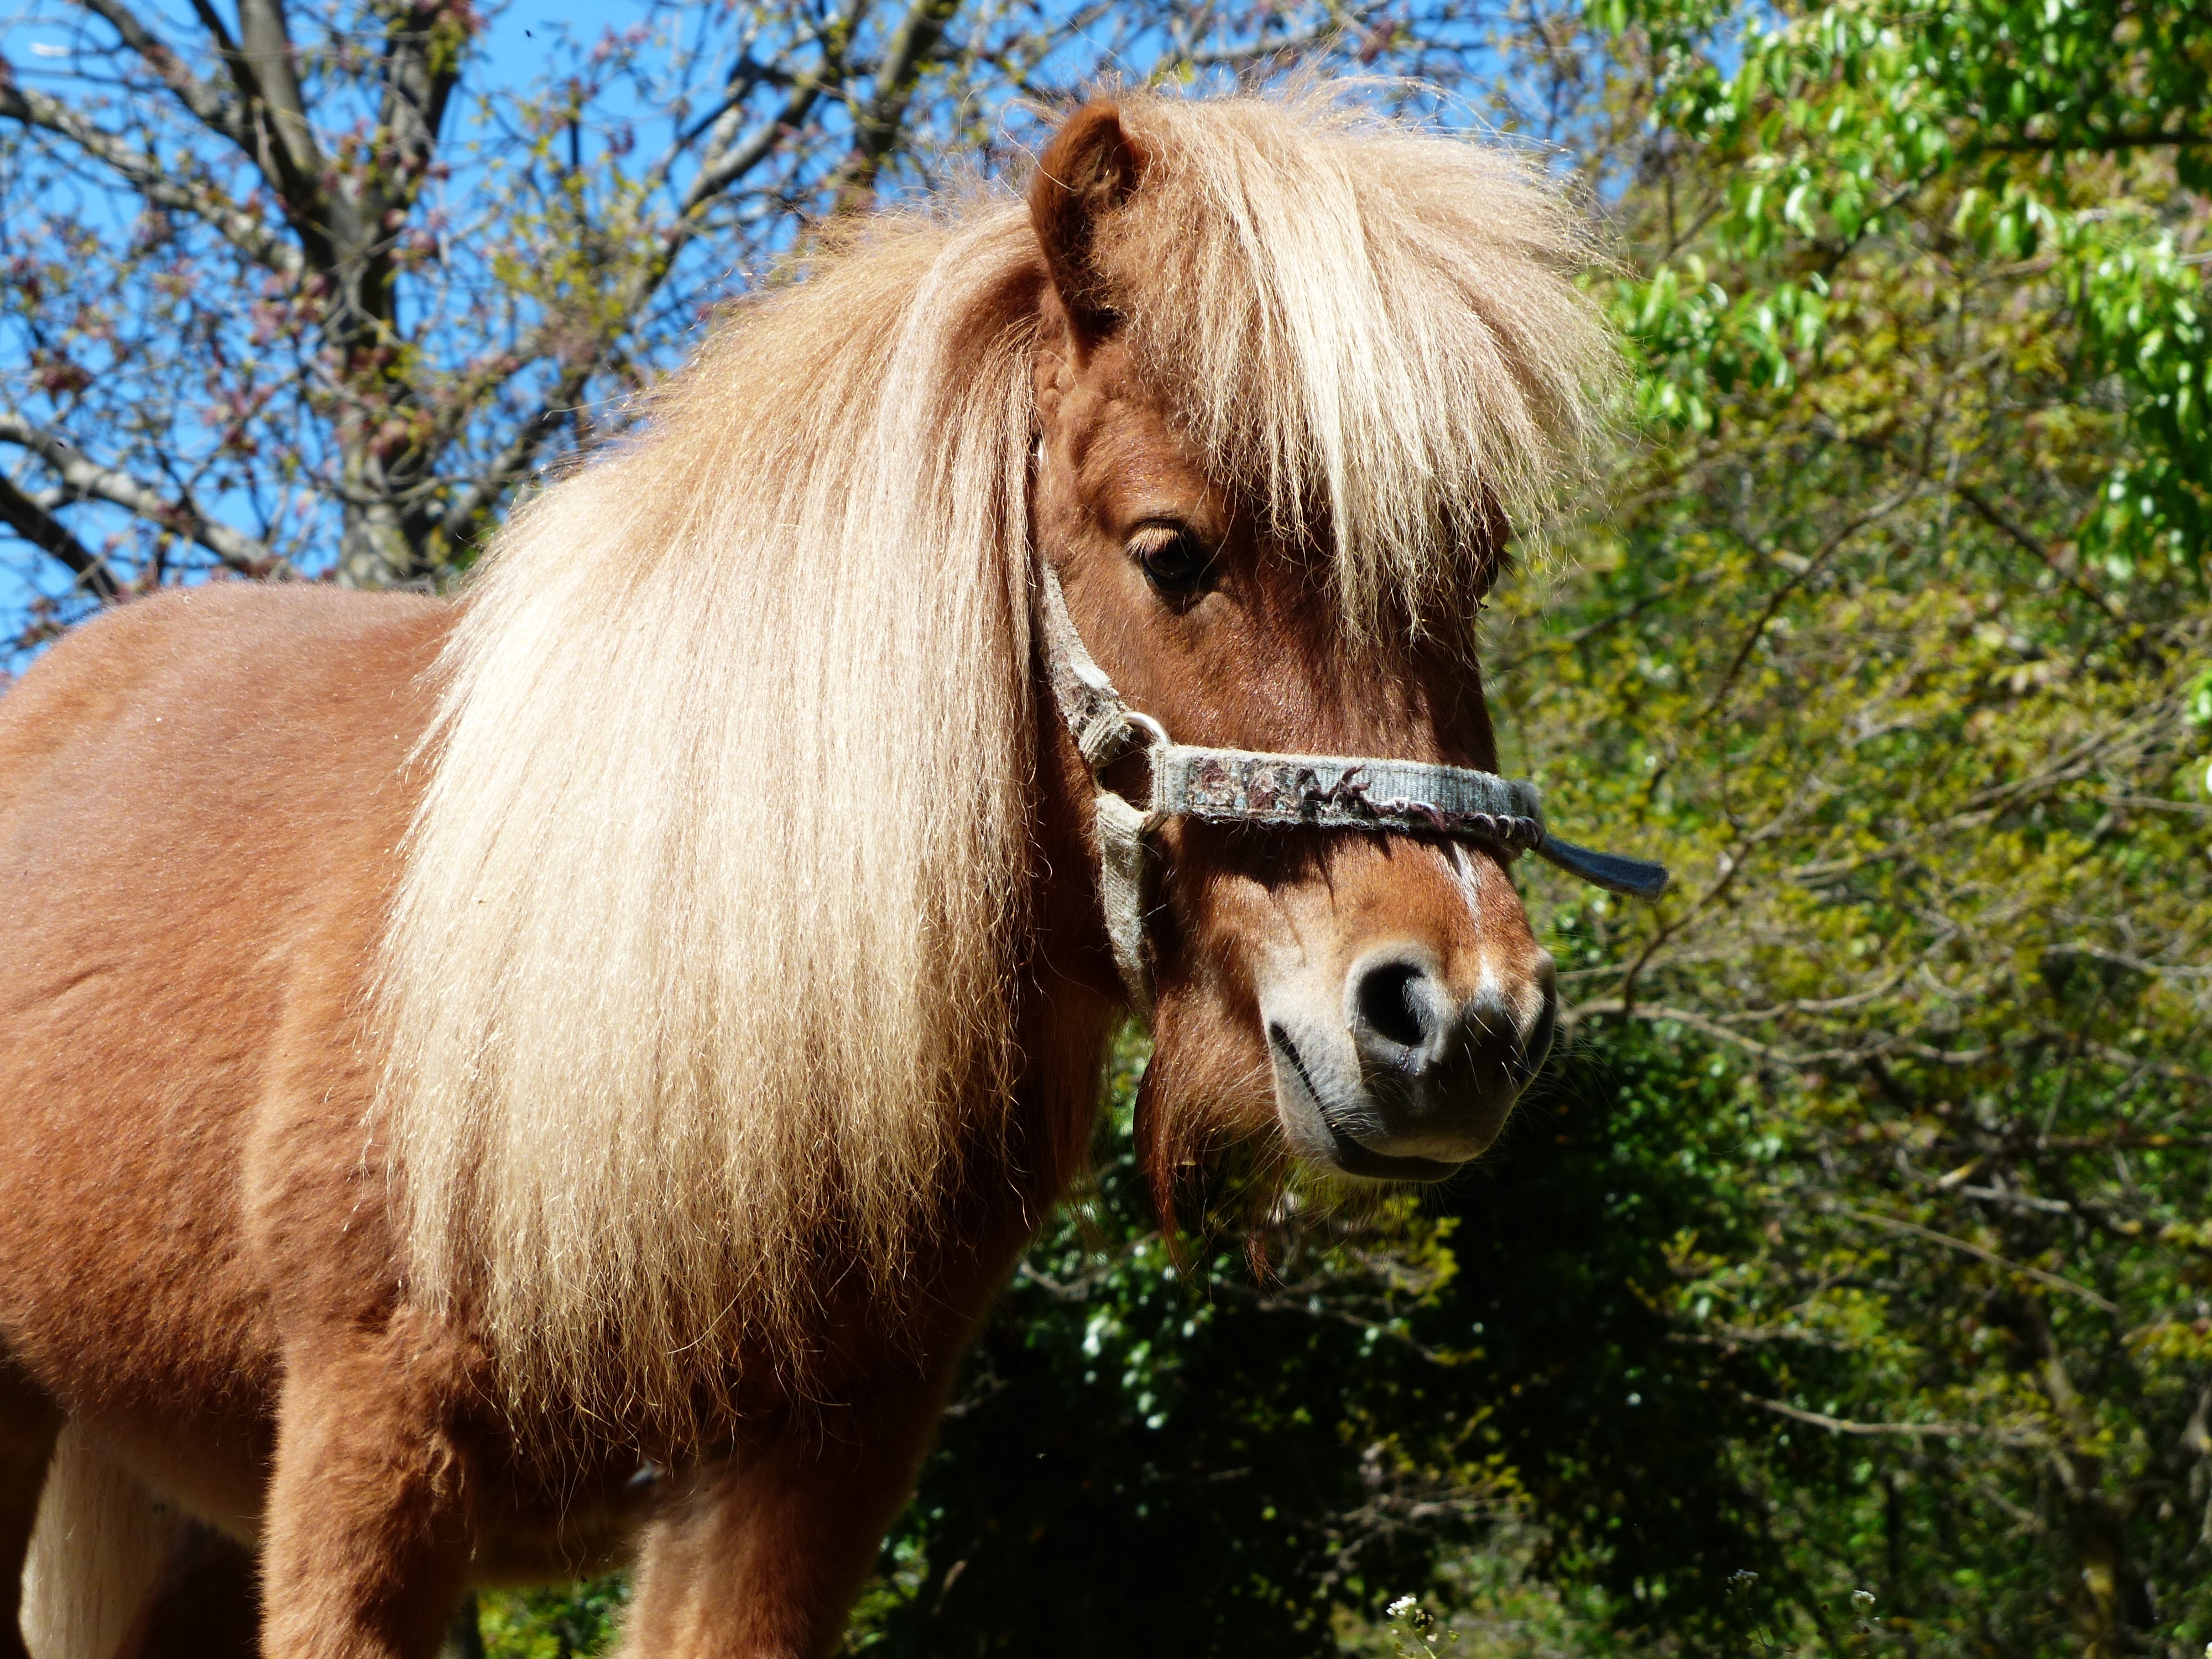
sweet, animal, fur, pasture, horse, mammal, stallion, mane, fauna, pony, vertebrate, mare, nice, wuschelig, shetland pony, horse like mammal, mustang horse